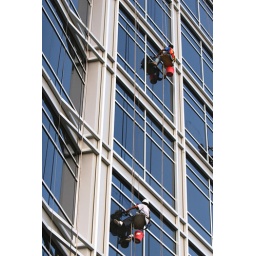
Two window washers descend on ropes high above the city. The building is a very modern glass structure.